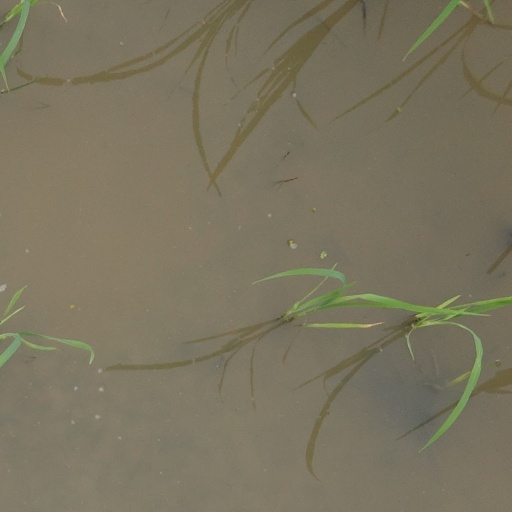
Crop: rice